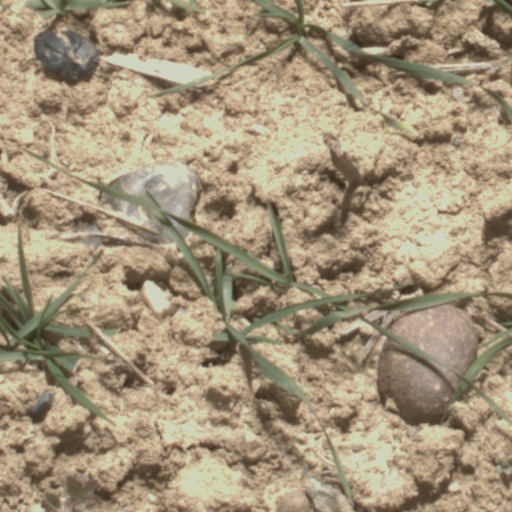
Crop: wheat